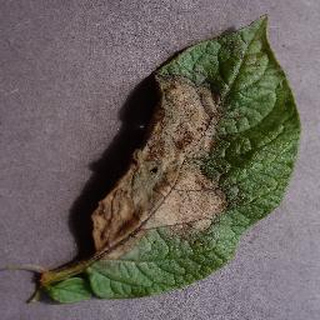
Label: potato_late_blight